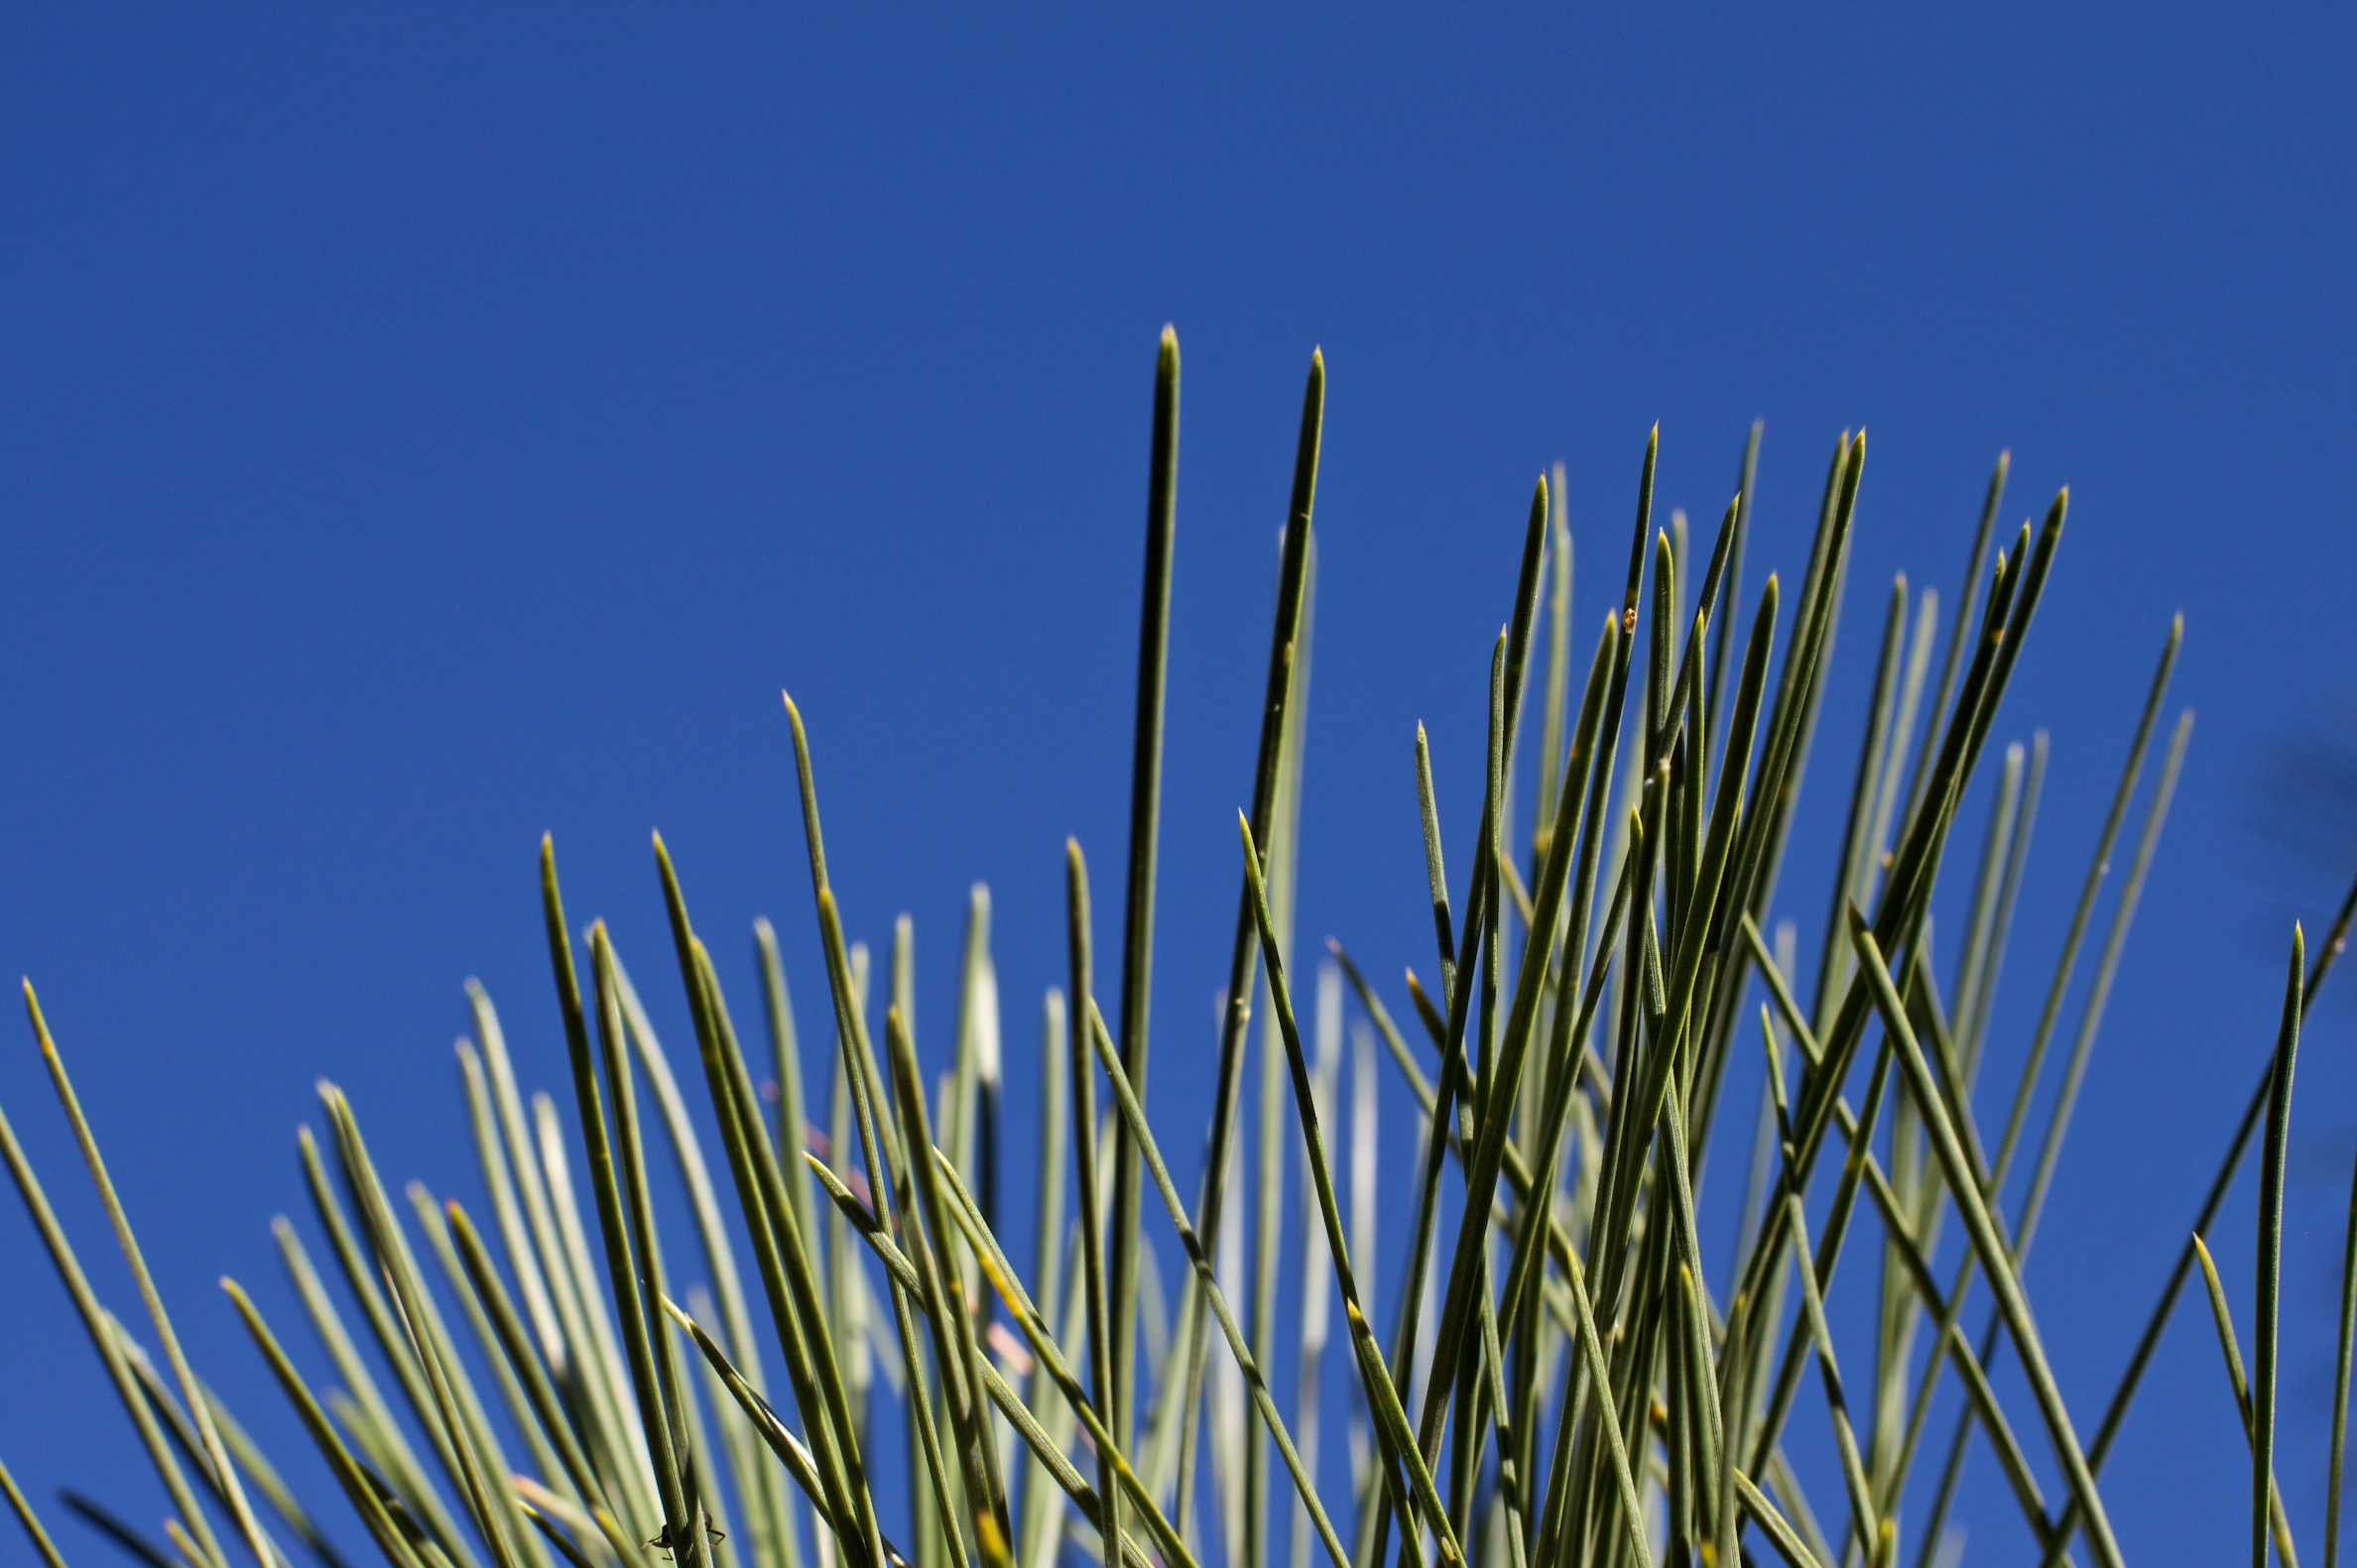
tree, grass, branch, plant, sky, field, leaf, flower, wind, flora, close up, ecosystem, macro photography, flowering plant, grass family, plant stem, land plant, arecales